The Teacher from Vigevano

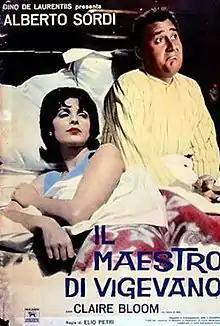

Il maestro di Vigevano, English title The Teacher from Vigevano, is a 1963 Italian comedy drama film directed by Elio Petri. It is based on the novel of the same name by Lucio Mastronardi.